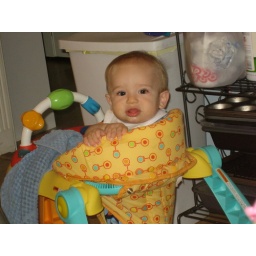
Busted. He had the kitchen towel and cracker all over her face